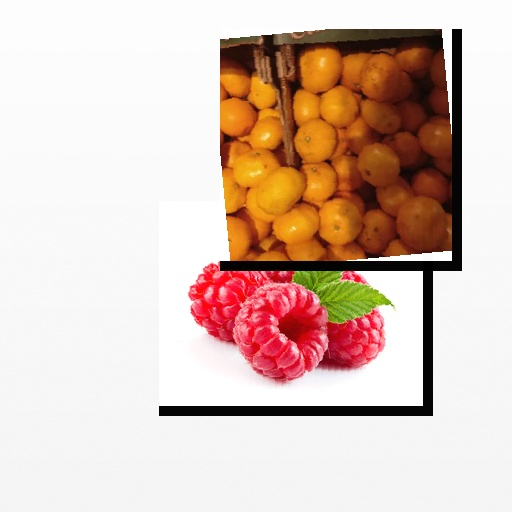
Food items: satsuma, raspberry